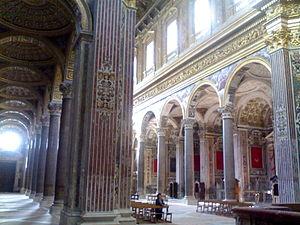
Dionisio Nencioni di Bartolomeo, né à Florence en 1559 et mort à Naples en 1638, est un architecte italien, actif dans le royaume de Naples.